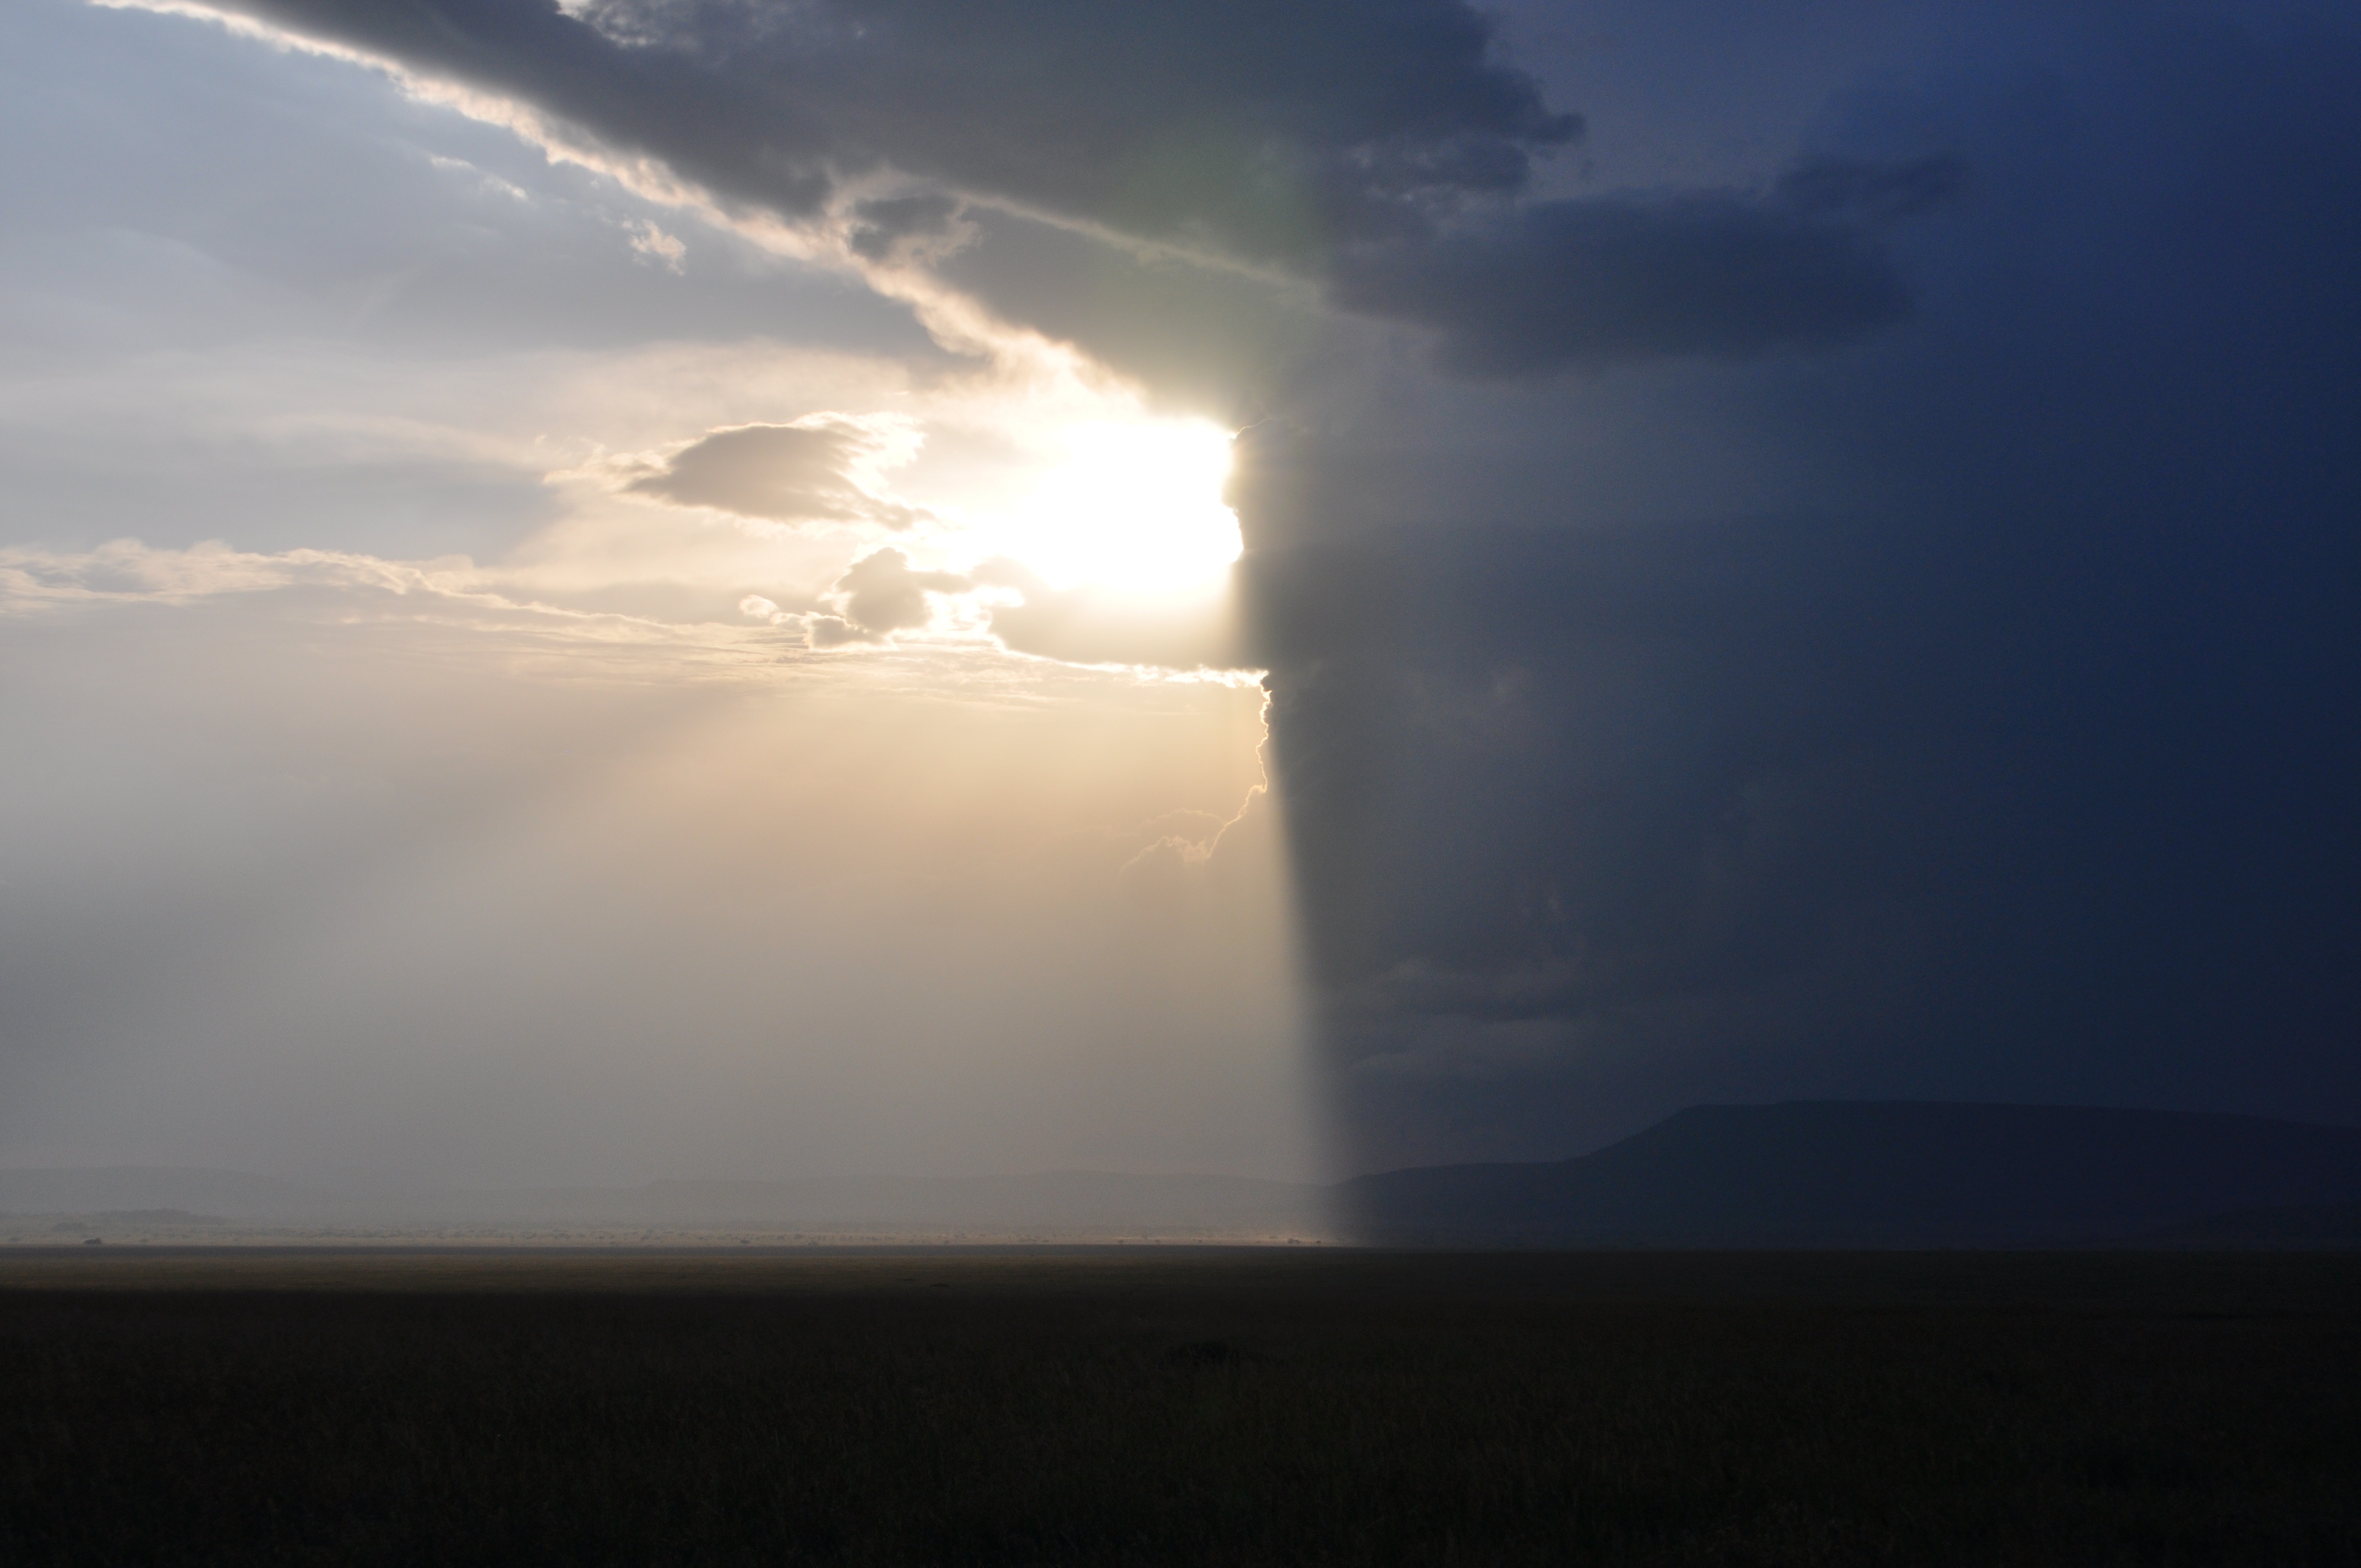
landscape, sea, ocean, horizon, light, cloud, sky, sun, sunrise, sunset, sunlight, morning, rain, view, dawn, atmosphere, dusk, natural, scenery, weather, atmospheric phenomenon, atmosphere of earth